Moturau Moana

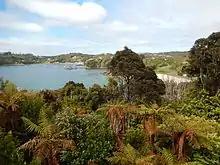
Halfmoon Bay from Moturau Moana

Moturau Moana on Stewart Island is New Zealand's southernmost public garden. It was gifted to the government of New Zealand by Noeline Baker in 1940 and is today administered by the Department of Conservation.